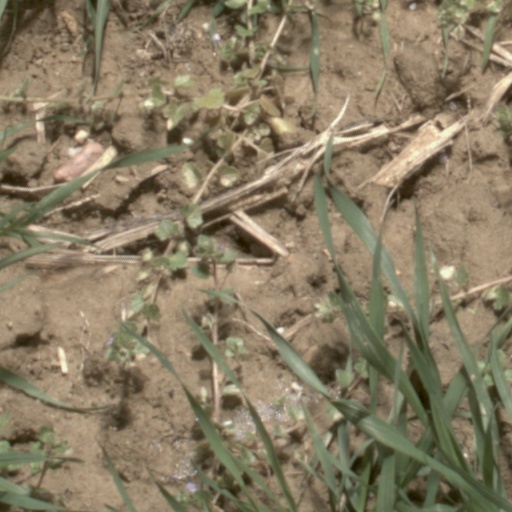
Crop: wheat